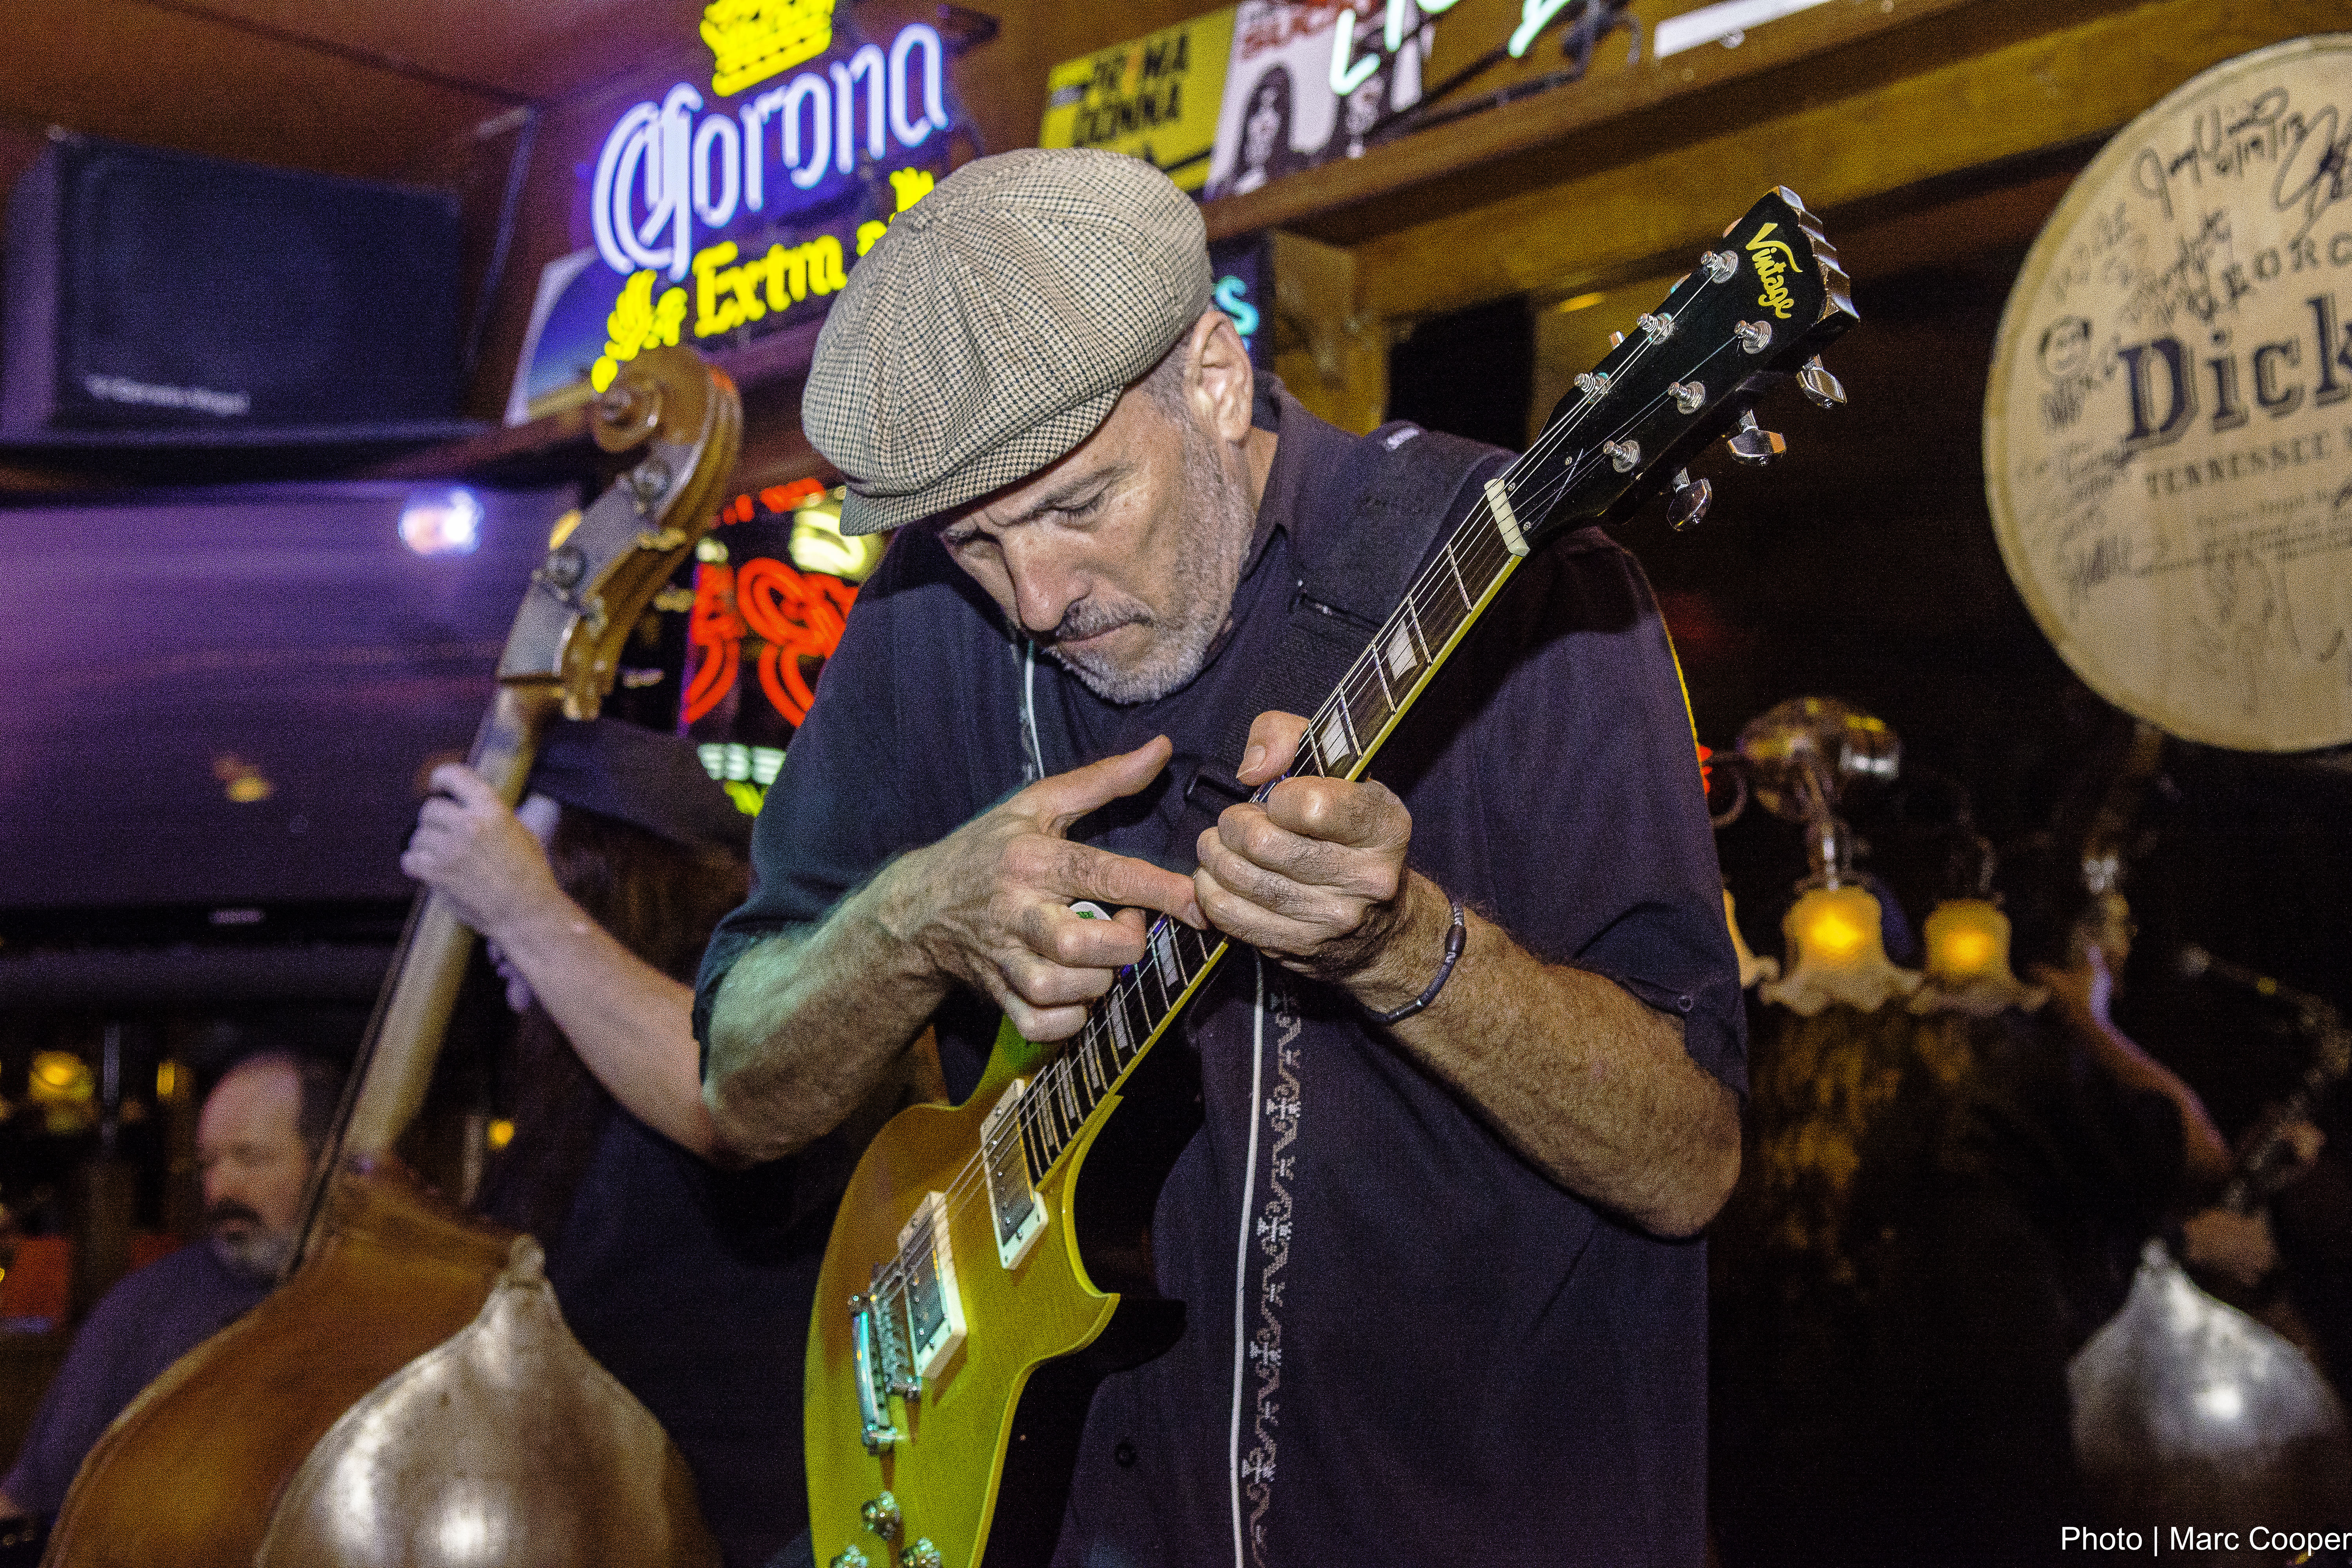
music, guitar, musician, festival, cool image, performance, guitarist, i, plucked string instruments